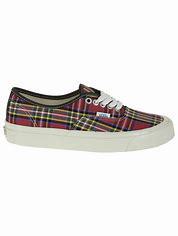
Brand: Vans
Model: UA Authentic 44 DX